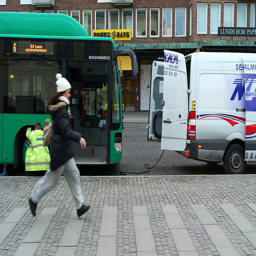
a woman walking down the sidewalk next to a green bus
a woman running on the sidewalk, with a bus in the background.
a white van with its doors open in front of a bus
A woman running while a bus drives beside her.
A woman is running in sweatpants on the sidewalk.